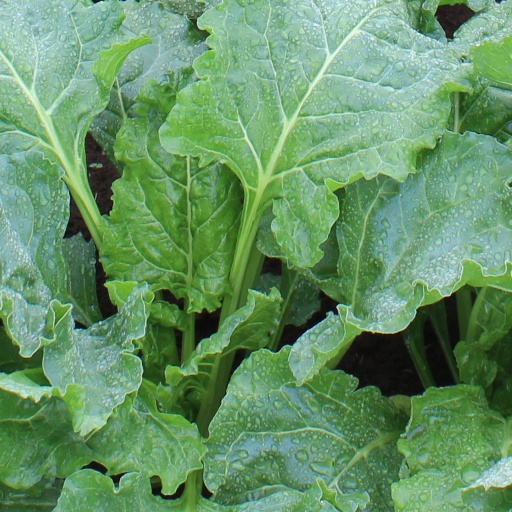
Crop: sugar beet